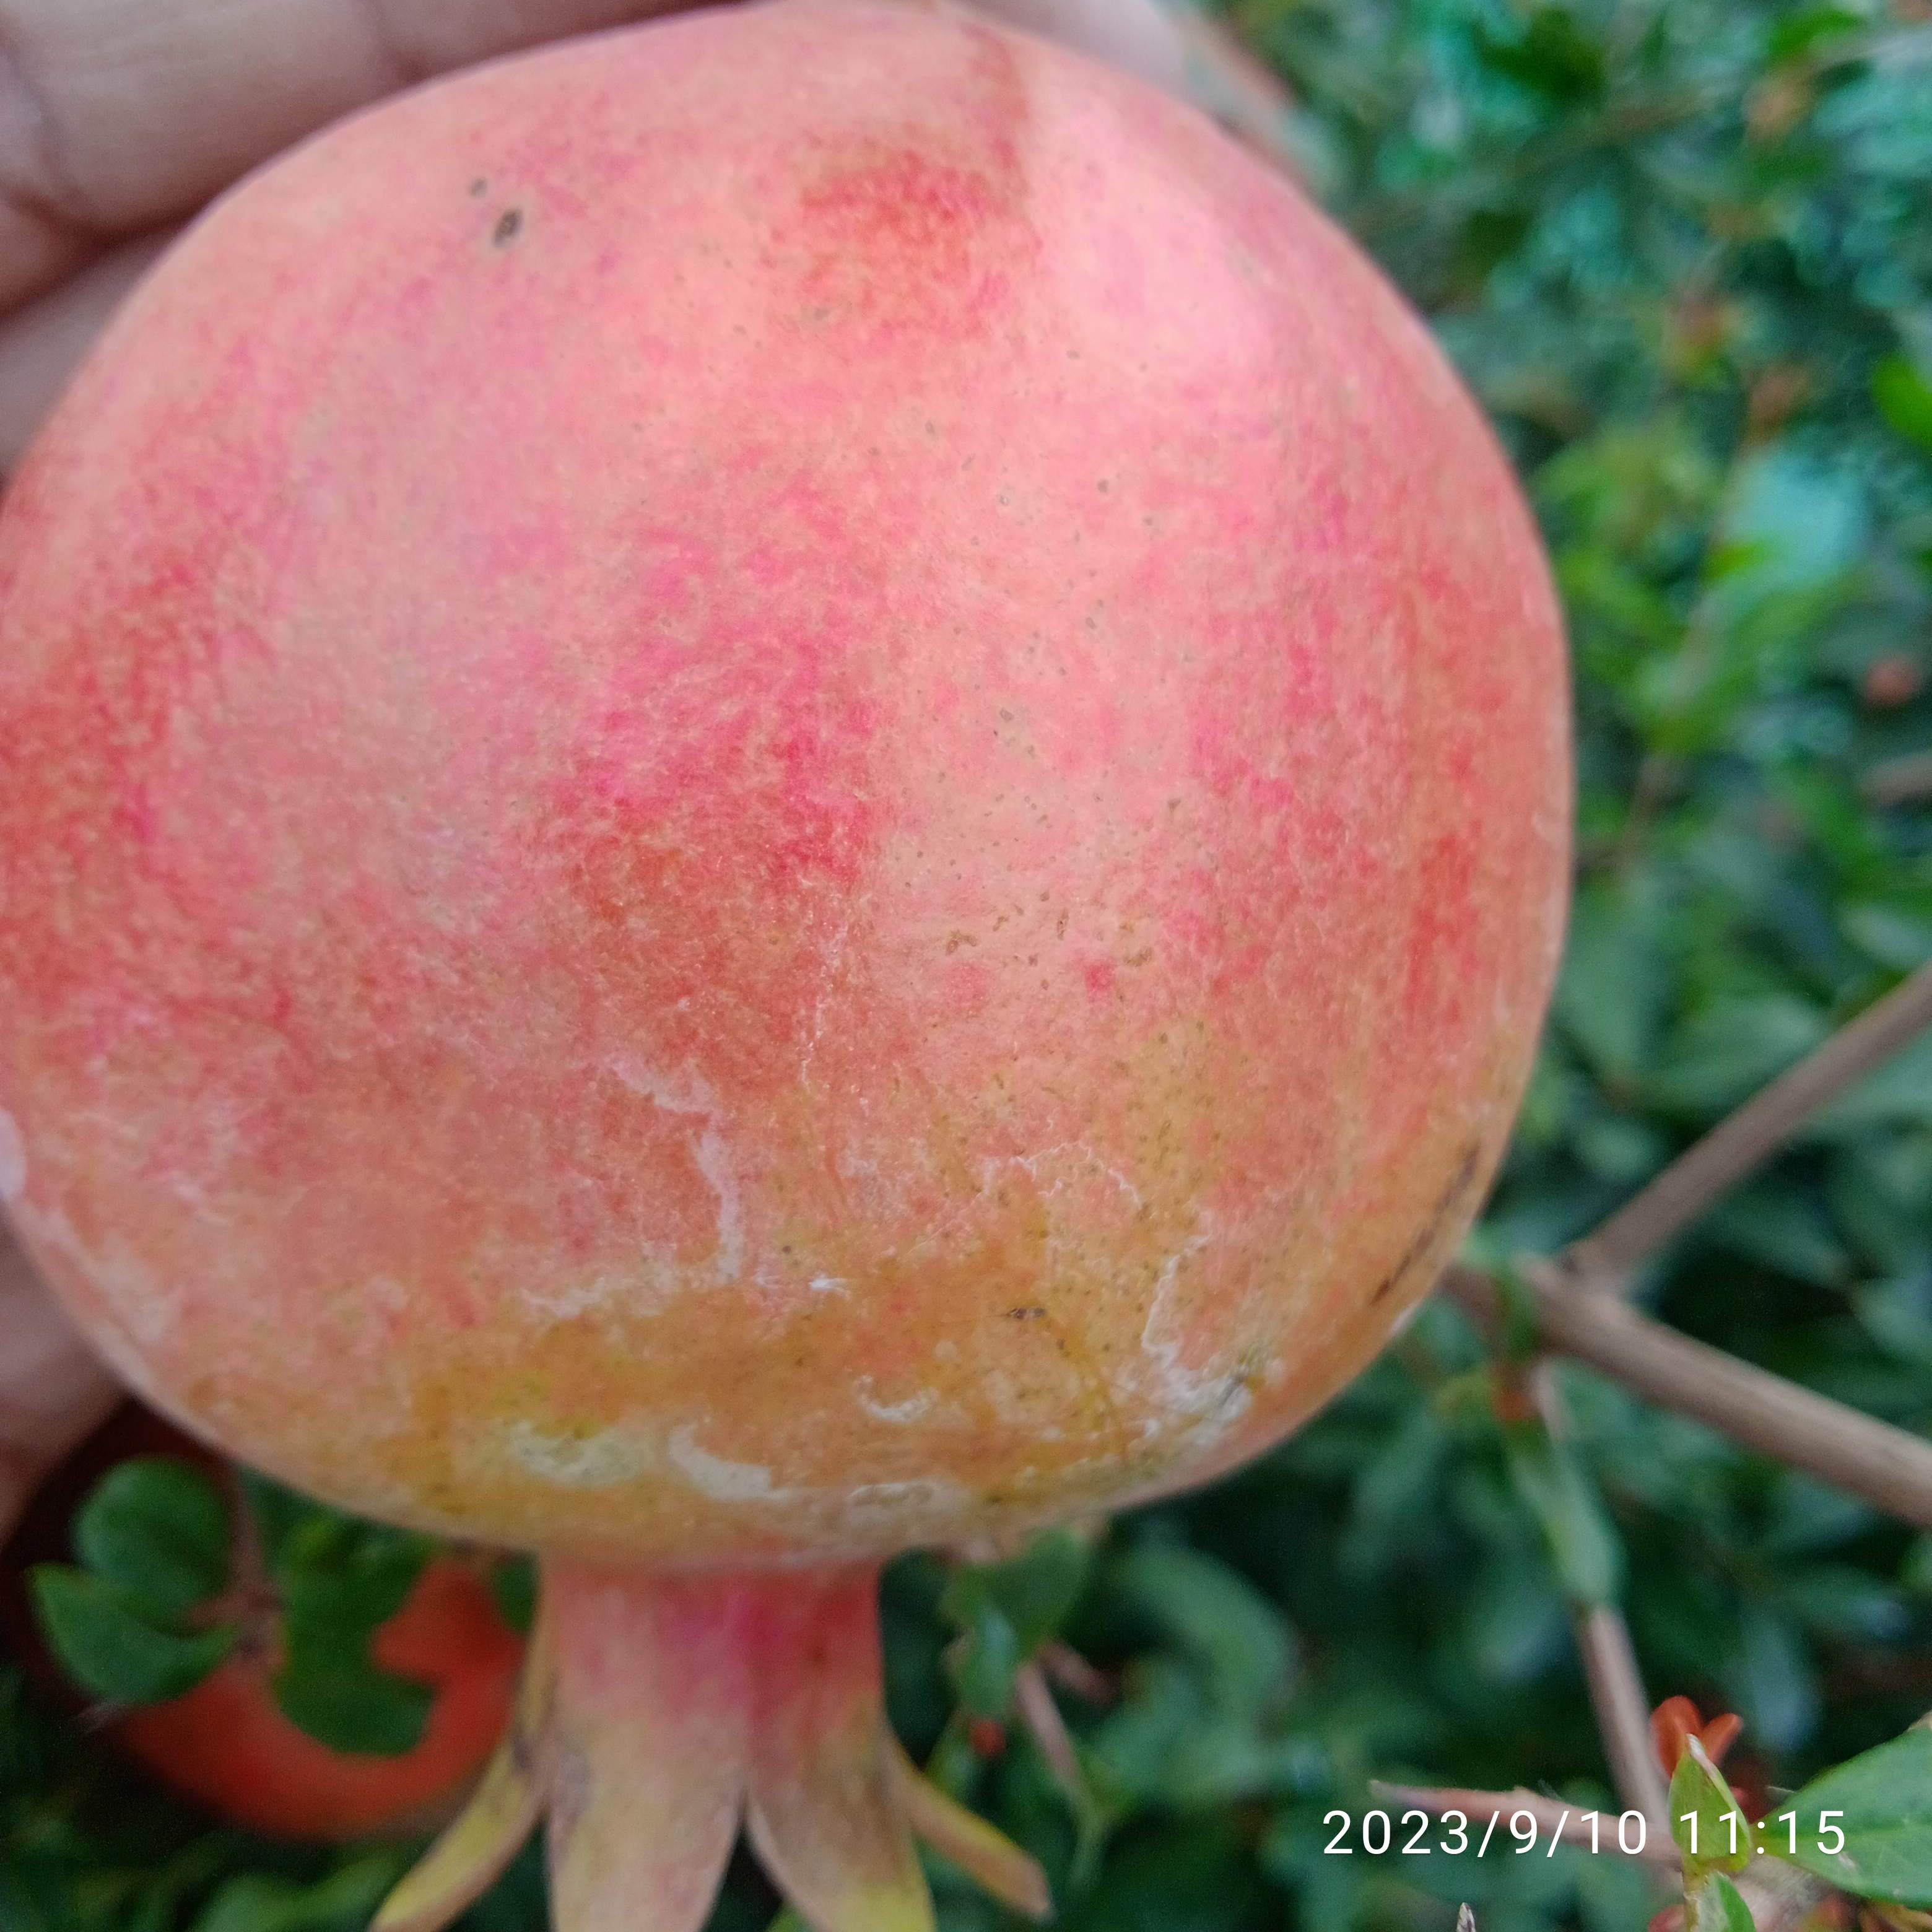
Label: Healthy